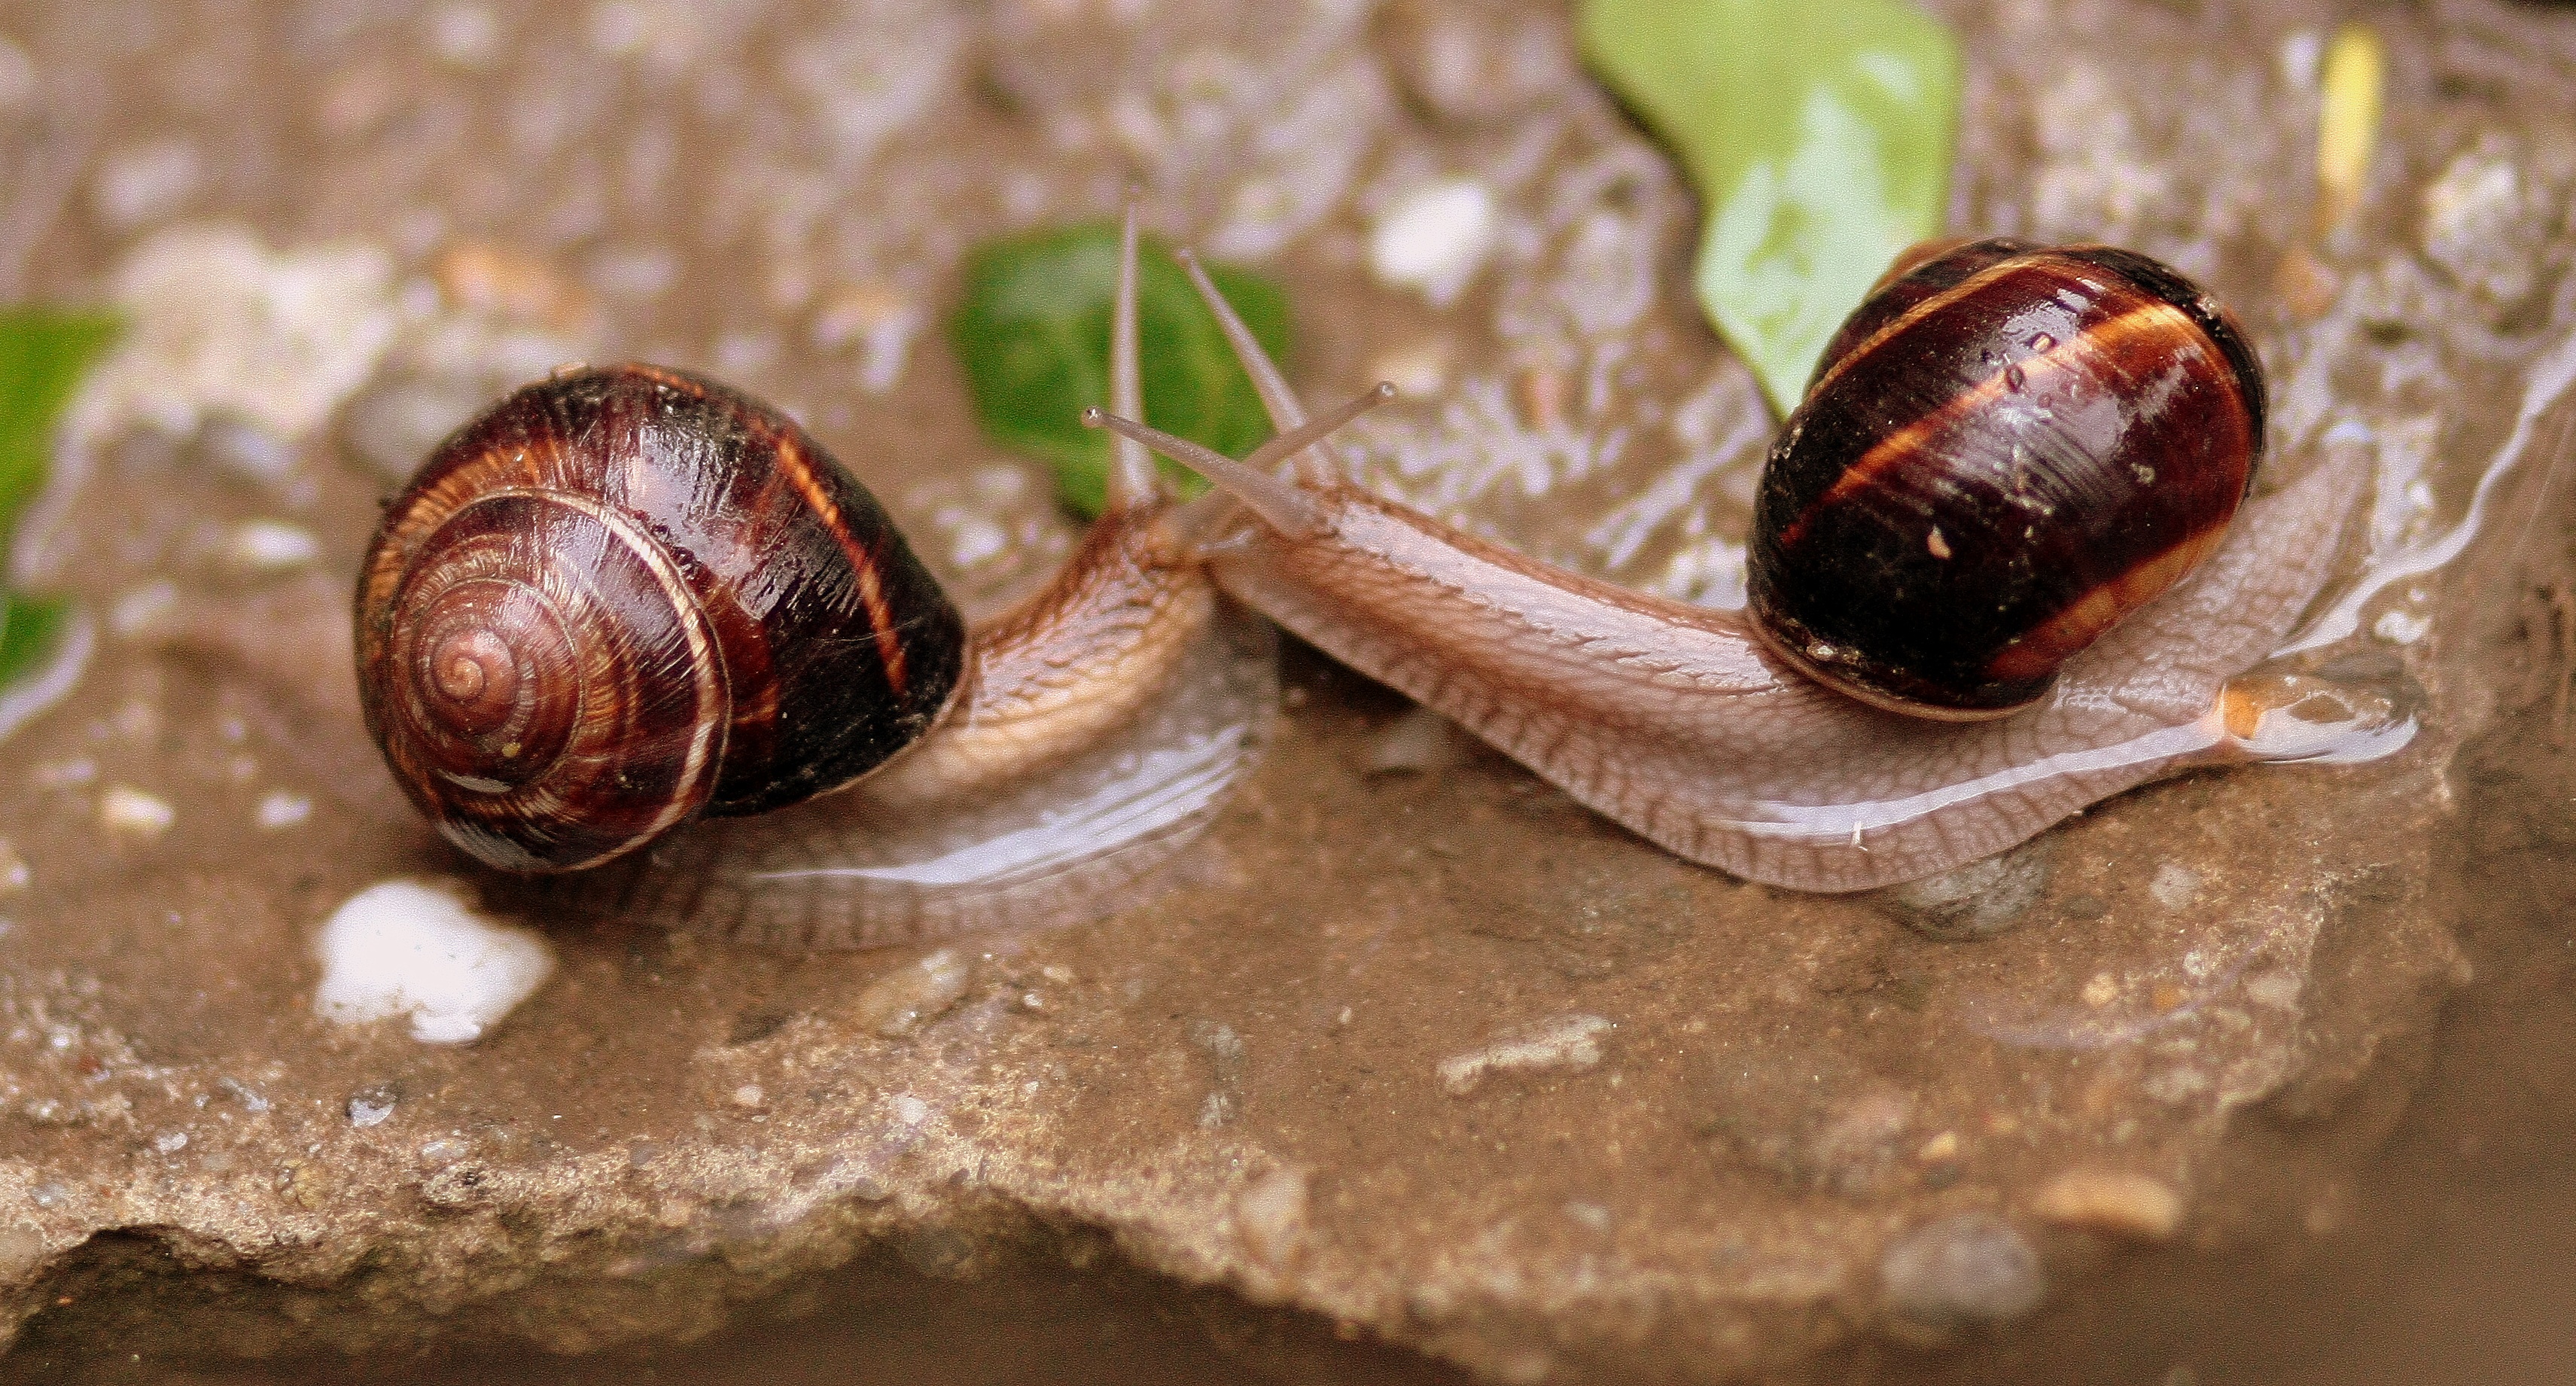
water, wet, love, fauna, shell, invertebrate, close up, snail, pair, escargot, molluscs, snails, macro photography, sea snail, snails and slugs